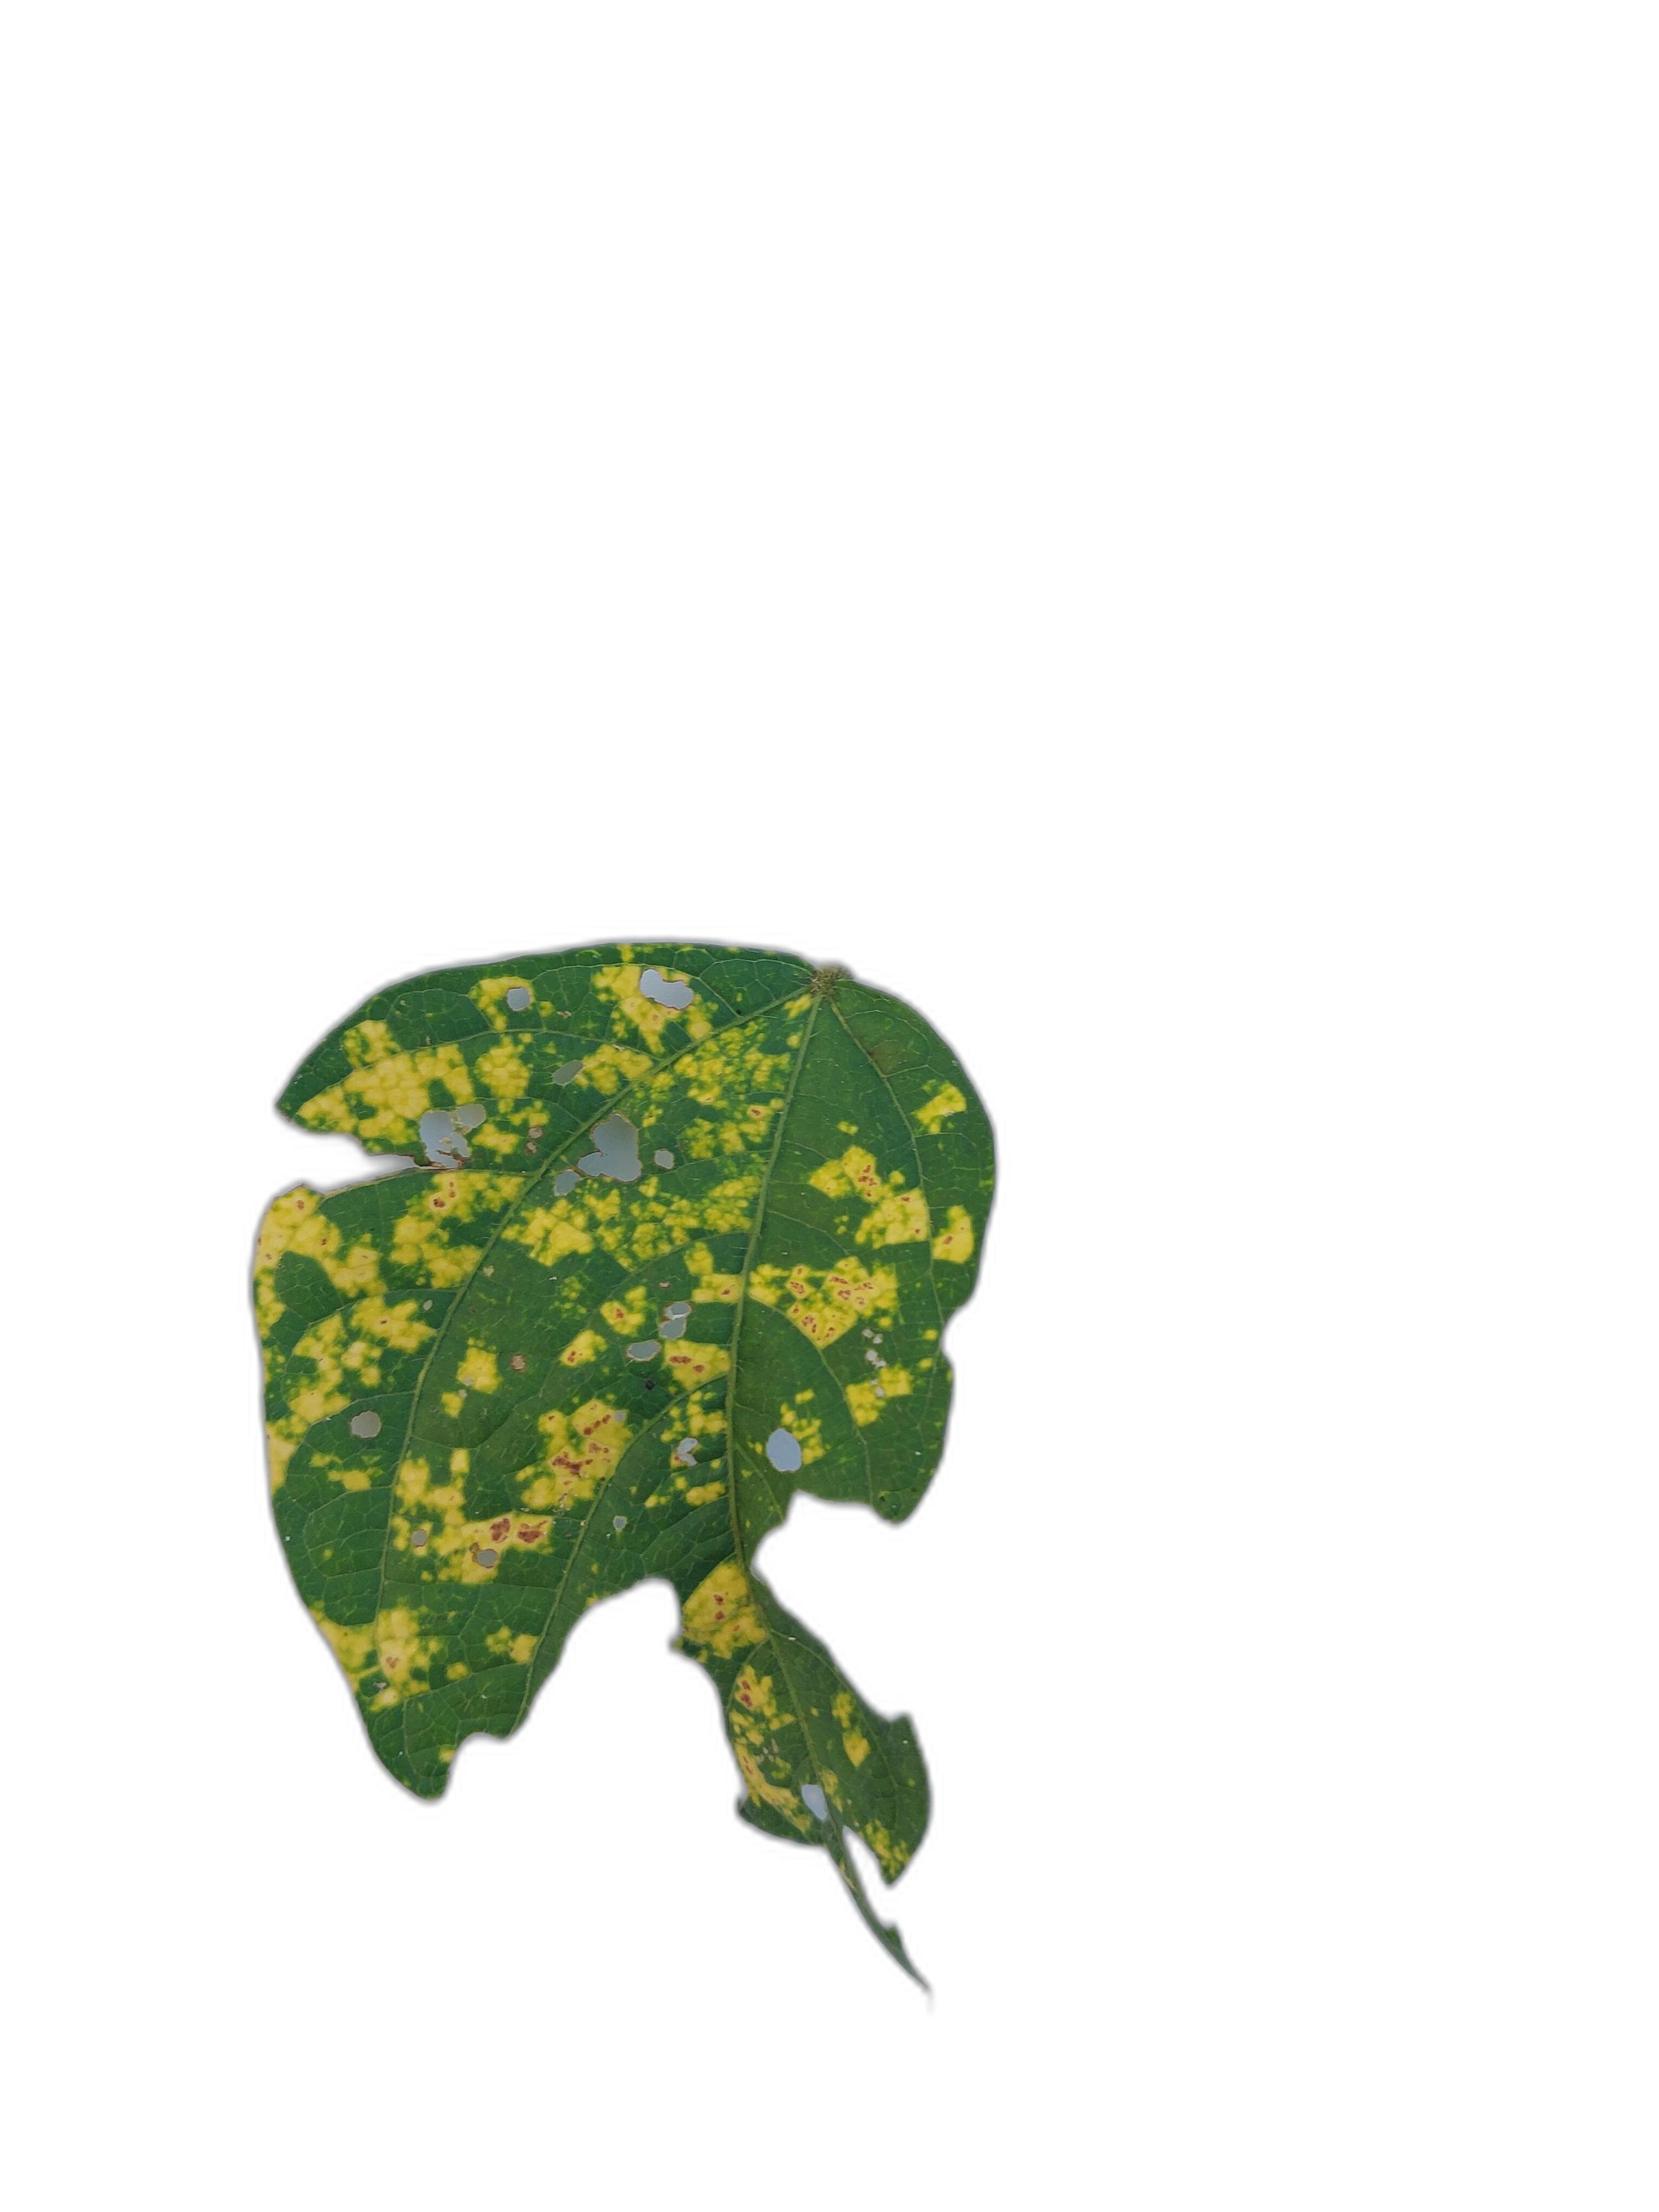
Label: Yellow Mosaic